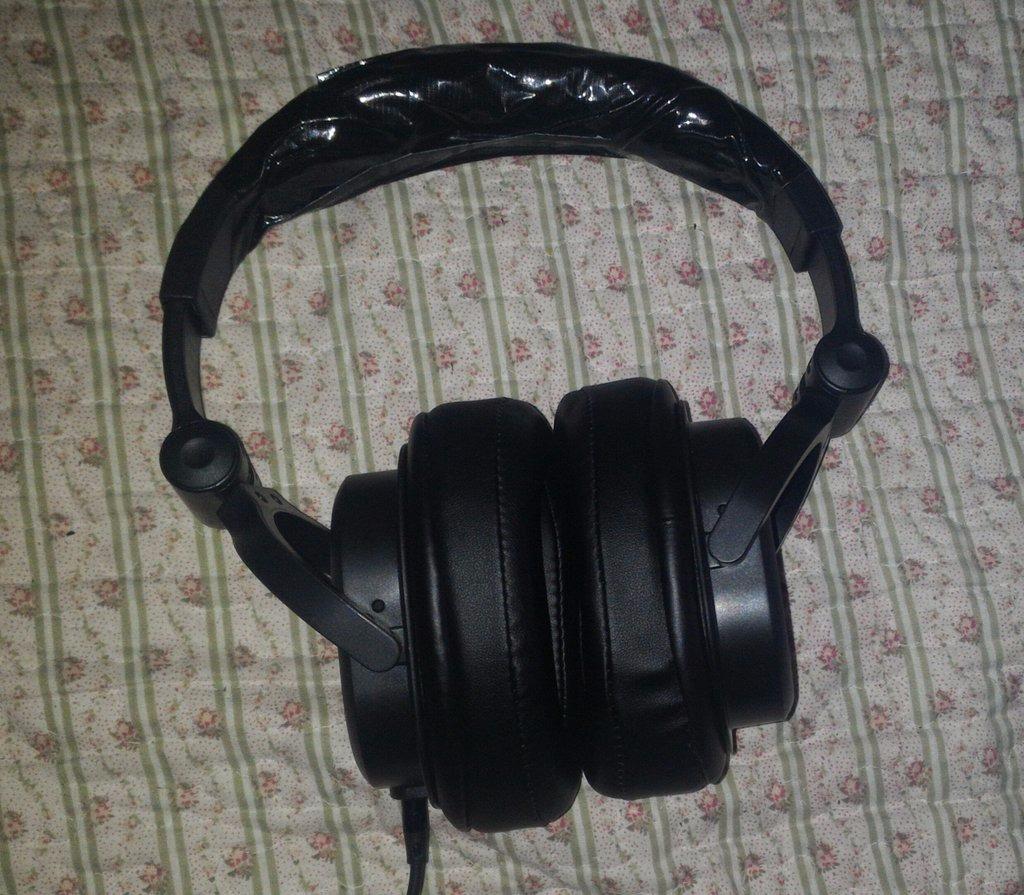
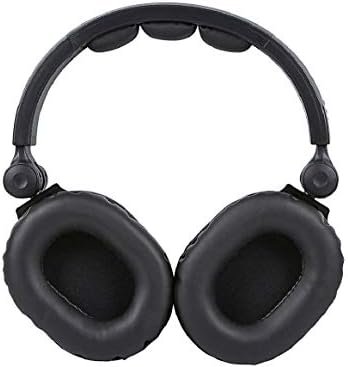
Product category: headphones
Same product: yes